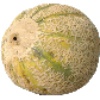
Label: Cantaloupe 2